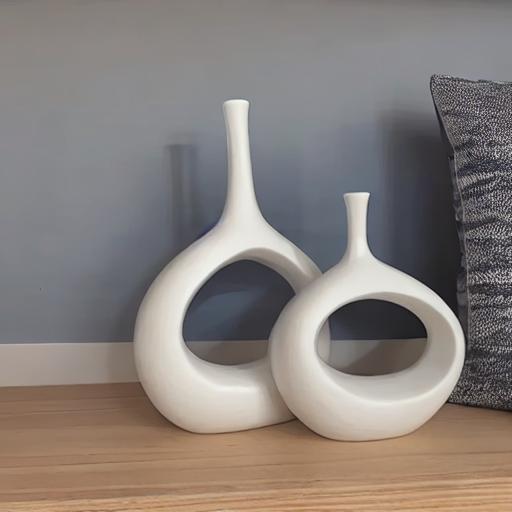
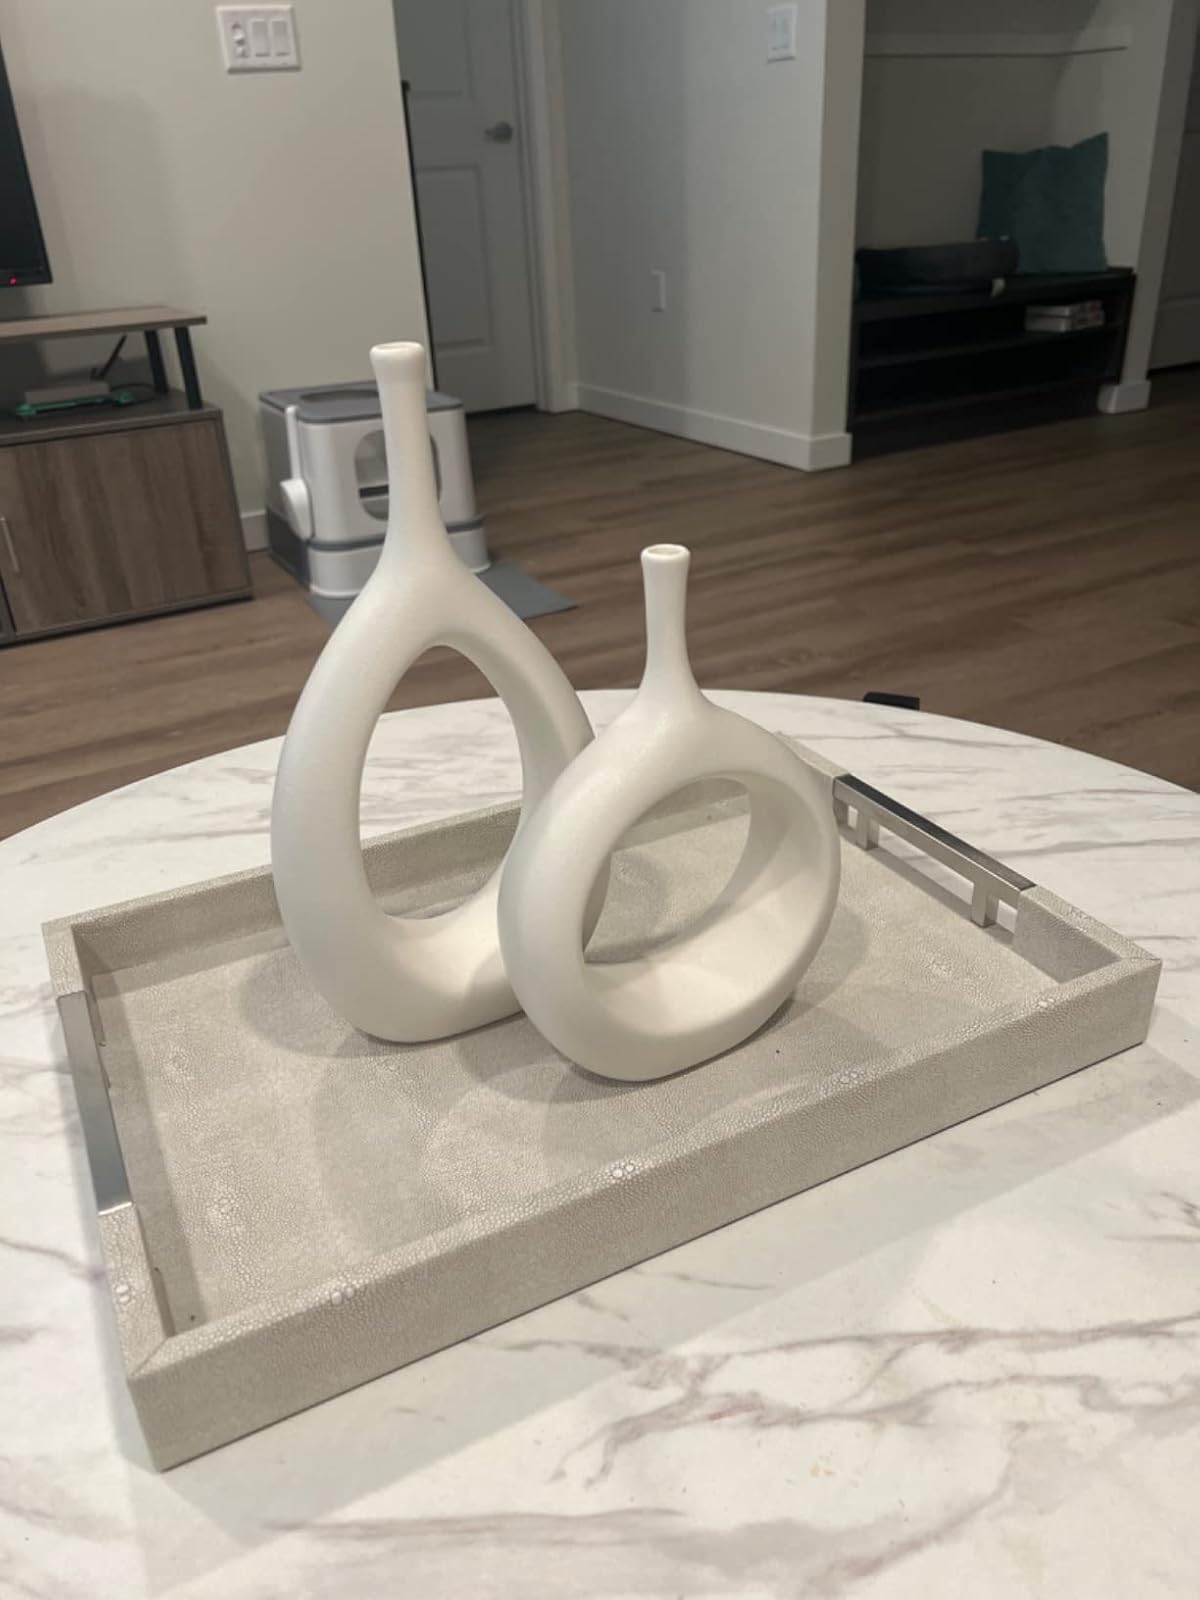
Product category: vase
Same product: no